Listening Point

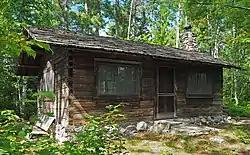
Sigurd F. Olson's cabin at Listening Point

Listening Point was the private retreat of conservationist Sigurd F. Olson (1899–1982) on Burntside Lake in Morse Township, Minnesota, United States. Olson acquired the property in 1956, then purchased a log cabin and a log sauna elsewhere that he had dismantled, moved to Listening Point, and reassembled. In 1998 the Listening Point Foundation was organized to preserve the property as an open-air museum to Olson.